Phylocentropus

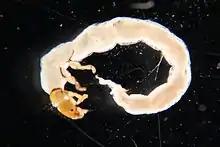

Fossil species are also known from the Barremian aged Lebanese amber and the Turonian aged New Jersey amber.